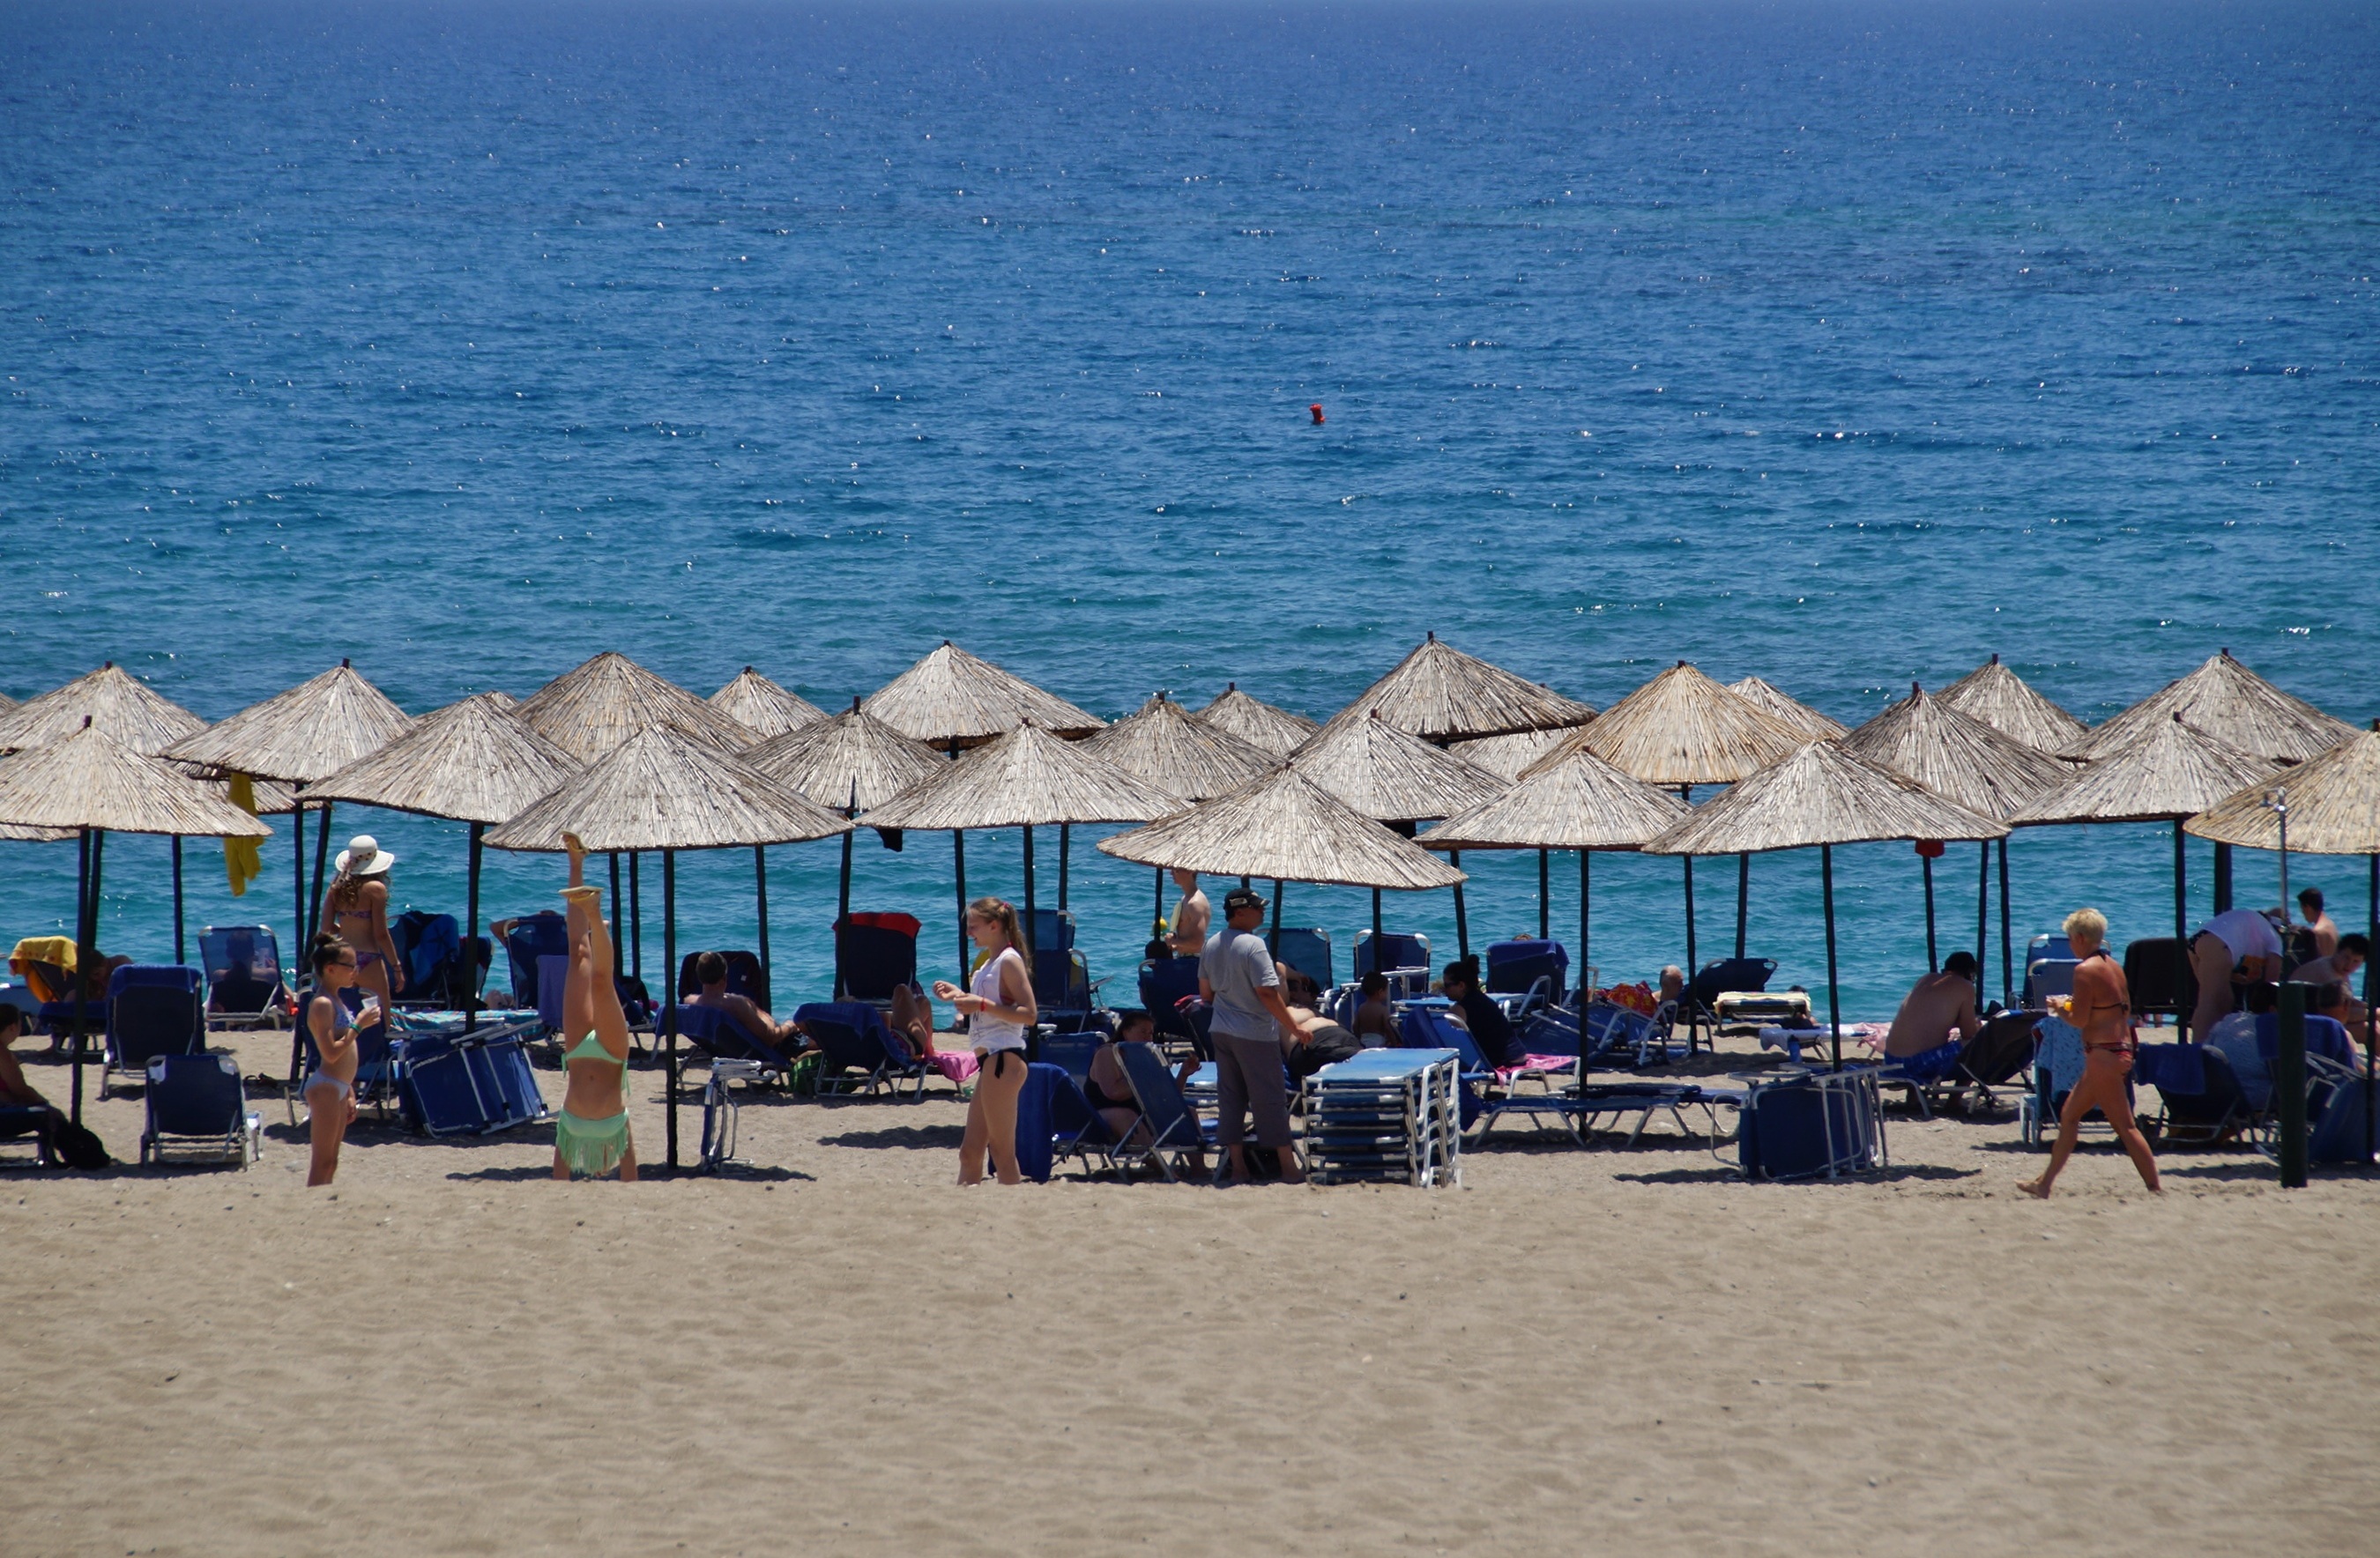
beach, sea, coast, sand, ocean, summer, vacation, bay, body of water, holidays, cape, sun umbrellas, lounge chairs